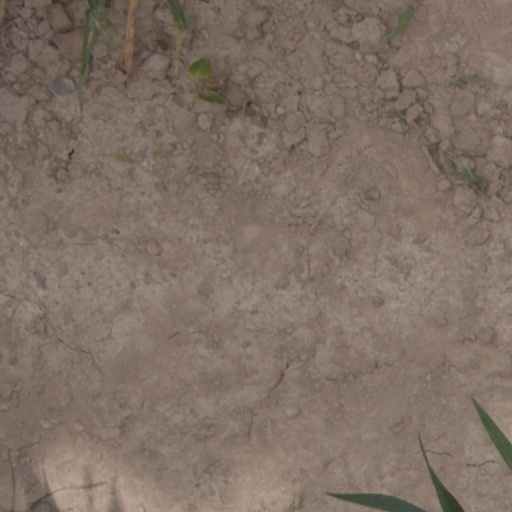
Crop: wheat